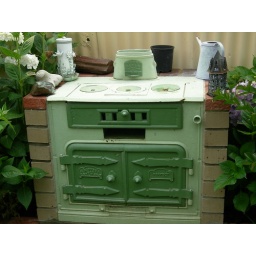
Repainted stove that sits in the back garden and is used when visiting little girls host tea parties